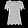
Label: T - shirt / top